47171 Lempo

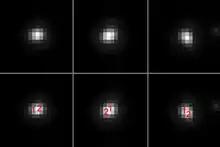
Hubble images of the Lempo–Hiisi system, with the two components marked "1" and "2"

The Lempo system was discovered on 1 October 1999 by American astronomers Eric Rubenstein and Louis-Gregory Strolger during an observing run for their Nearby Galaxies Supernova Search (NGSS) project at the Kitt Peak National Observatory in Arizona. Initiated in 1998 as part of Strolger's doctoral thesis, the NGSS project was a three-year-long CCD-based survey of galaxies along the celestial equator to search for nearby, low-redshift supernovae. The Kitt Peak Observatory's WIYN 0.9-meter telescope was used for wide-field imaging of this region, which coincided with the ecliptic plane where Kuiper belt objects (KBOs) including Lempo were likely to appear. Rubenstein identified Lempo as a relatively bright, slow-moving object in the constellation Cetus on images taken by Strolger on 1 October 1999. At an apparent magnitude of 20, its exceptional brightness for a suspected KBO warranted follow-up observations to confirm the object.